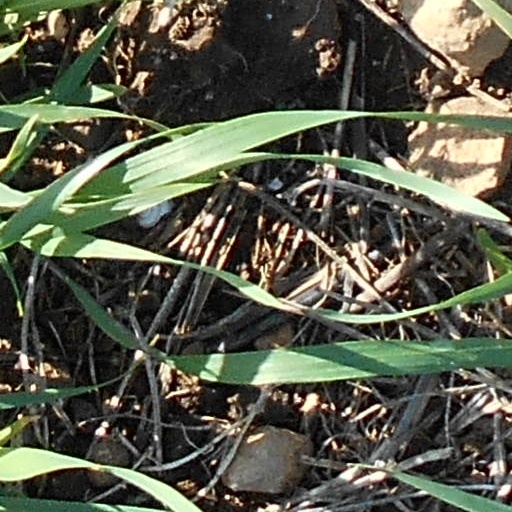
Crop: wheat